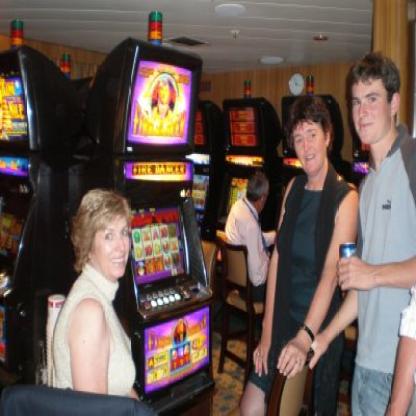
Scene: Indoor